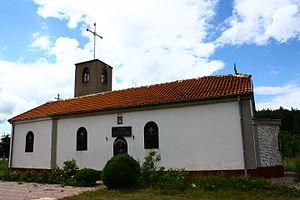
Ǵavato est un village du sud-est de la Macédoine du Nord, situé dans la municipalité de Bitola. Le village comptait 122 habitants en 2002.